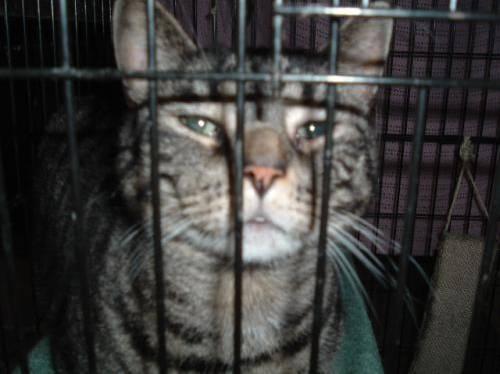
cat